Giovanni Pierluigi da Palestrina

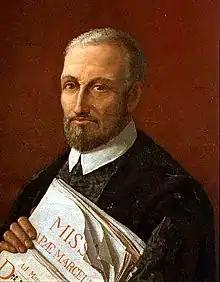
Portrait of Giovanni Pierluigi da Palestrina, 16th century

One of the hallmarks of Palestrina's music is that dissonances are typically relegated to the "weak" beats in a measure. This produced a smoother and more consonant type of polyphony which is now considered to be definitive of late Renaissance music, given Palestrina's position as Europe's leading composer in the wake of Josquin des Prez (d. 1521).